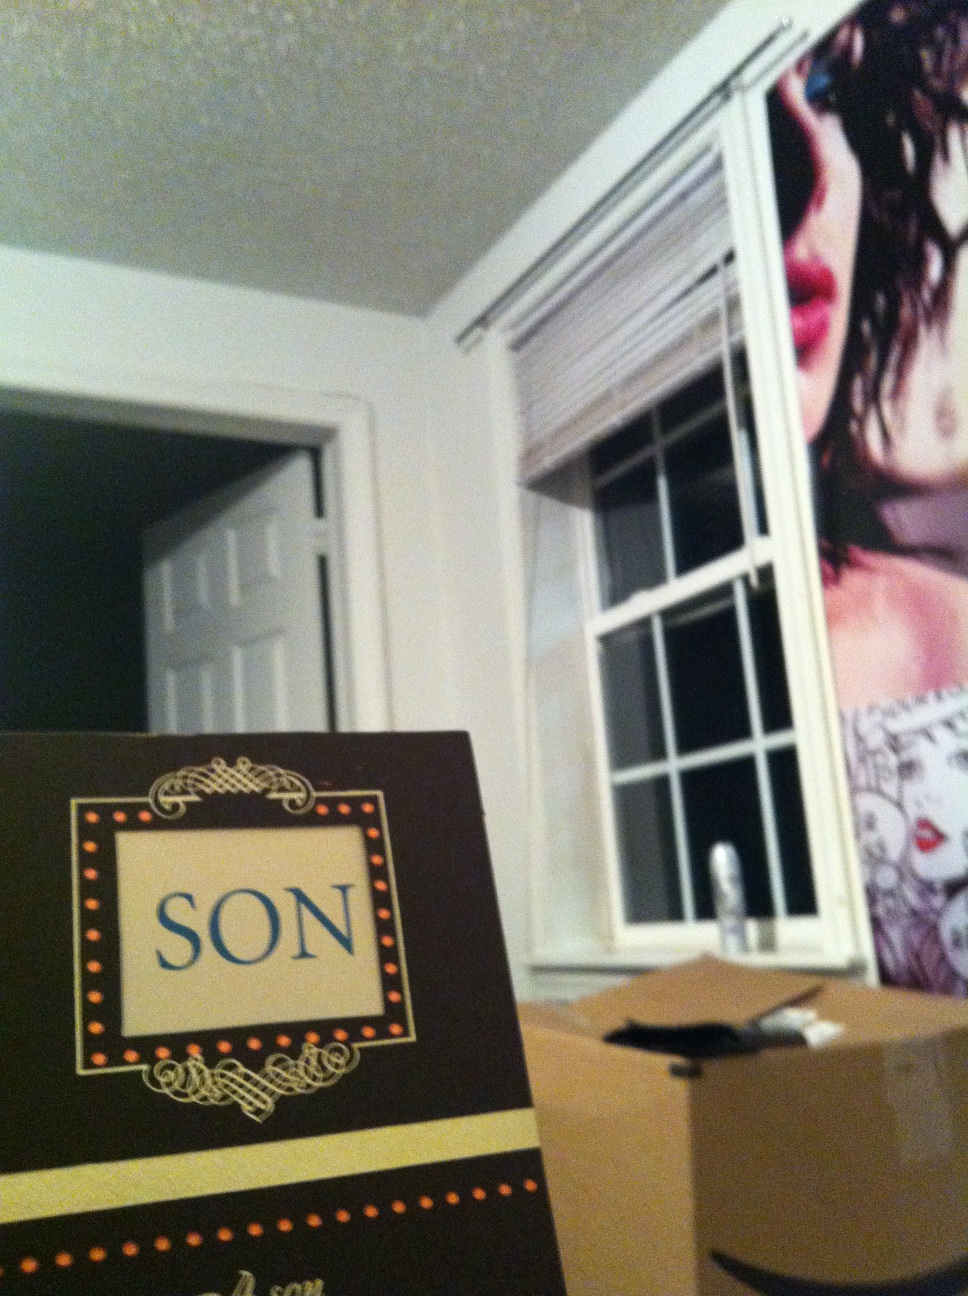Question: Could you tell me what this card says or what it appears to be?
Answer: son